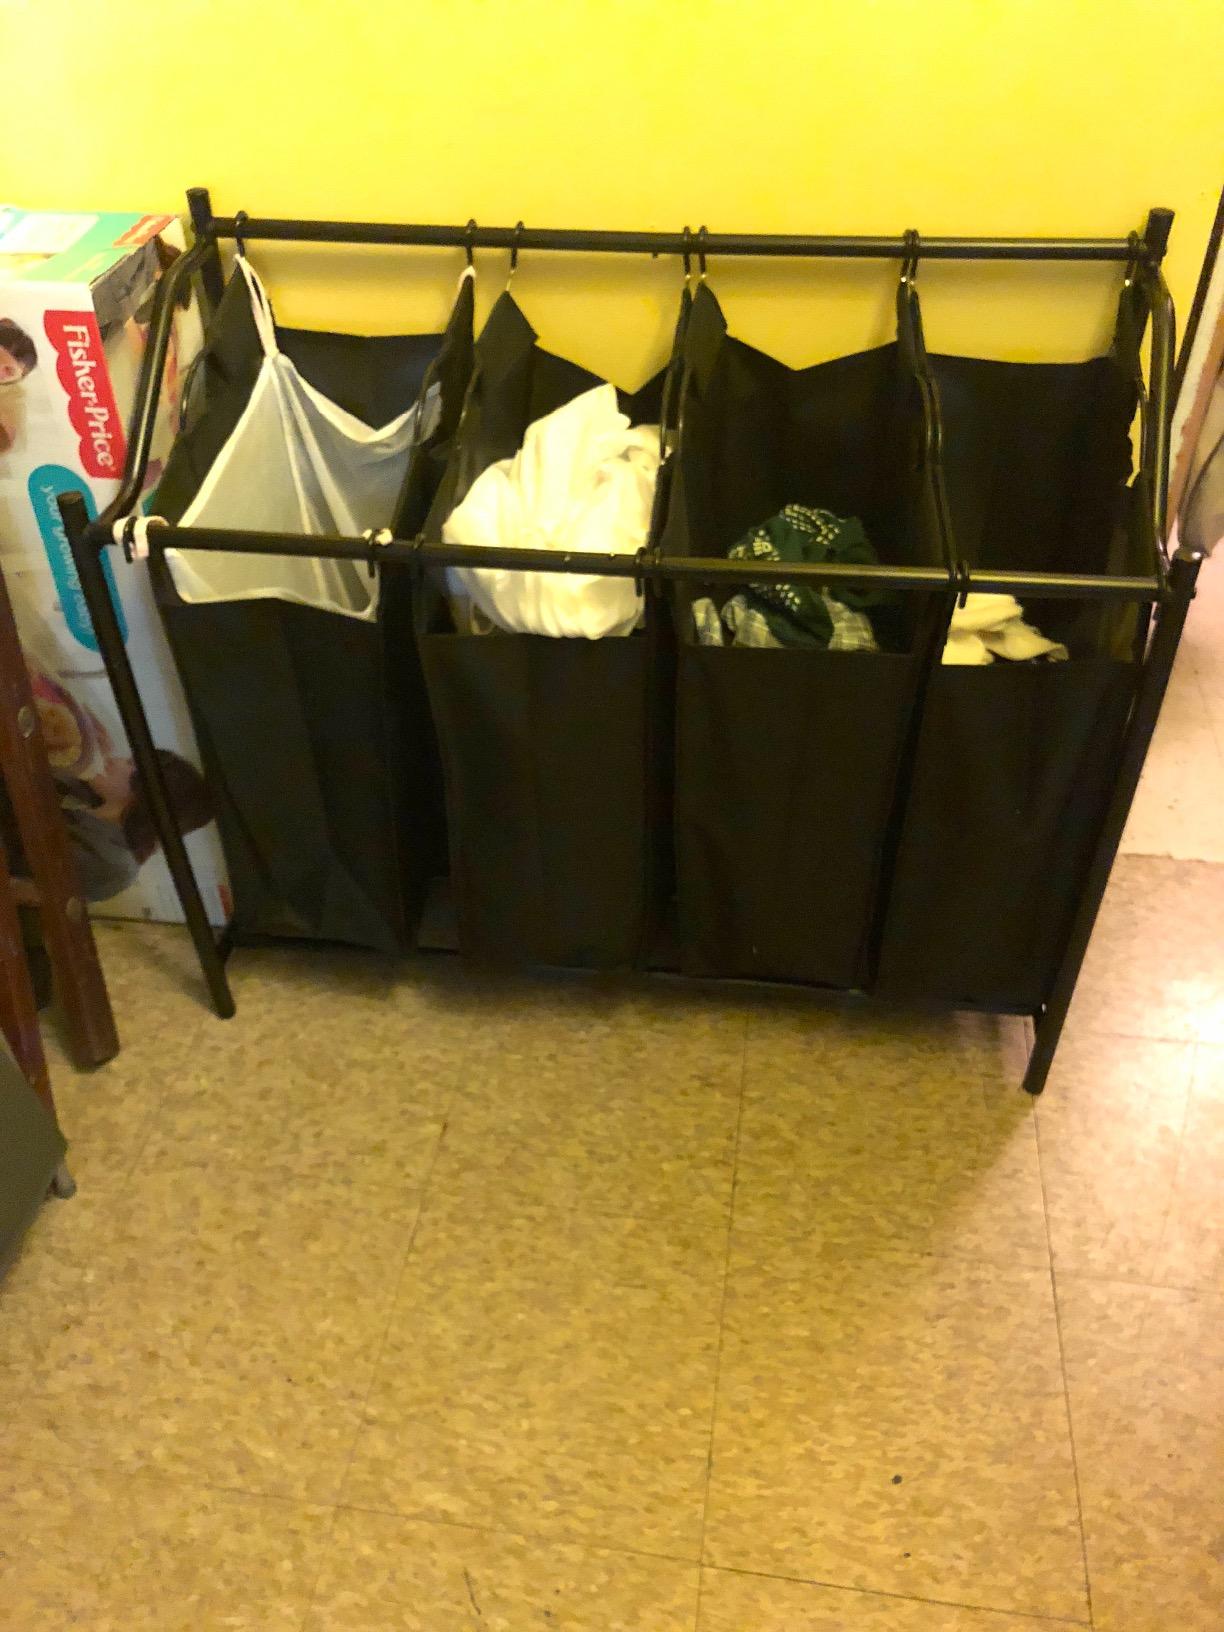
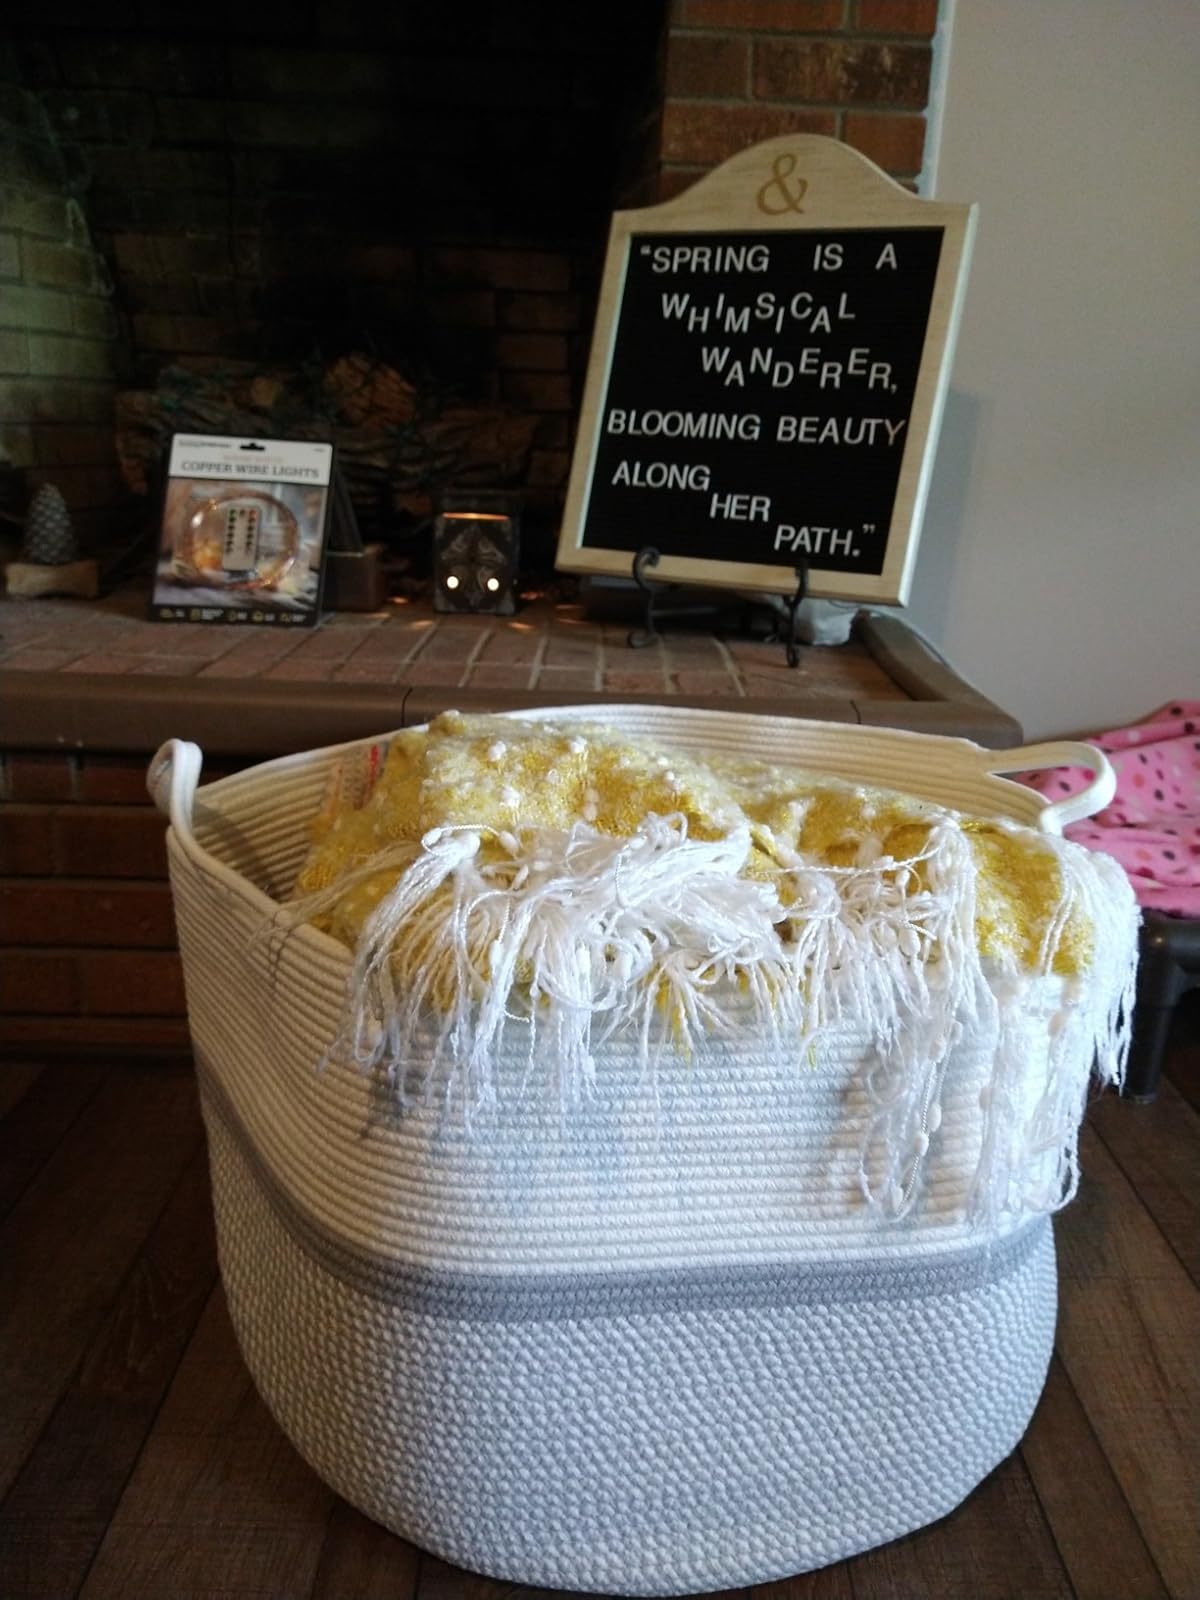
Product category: items_hamper
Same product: no